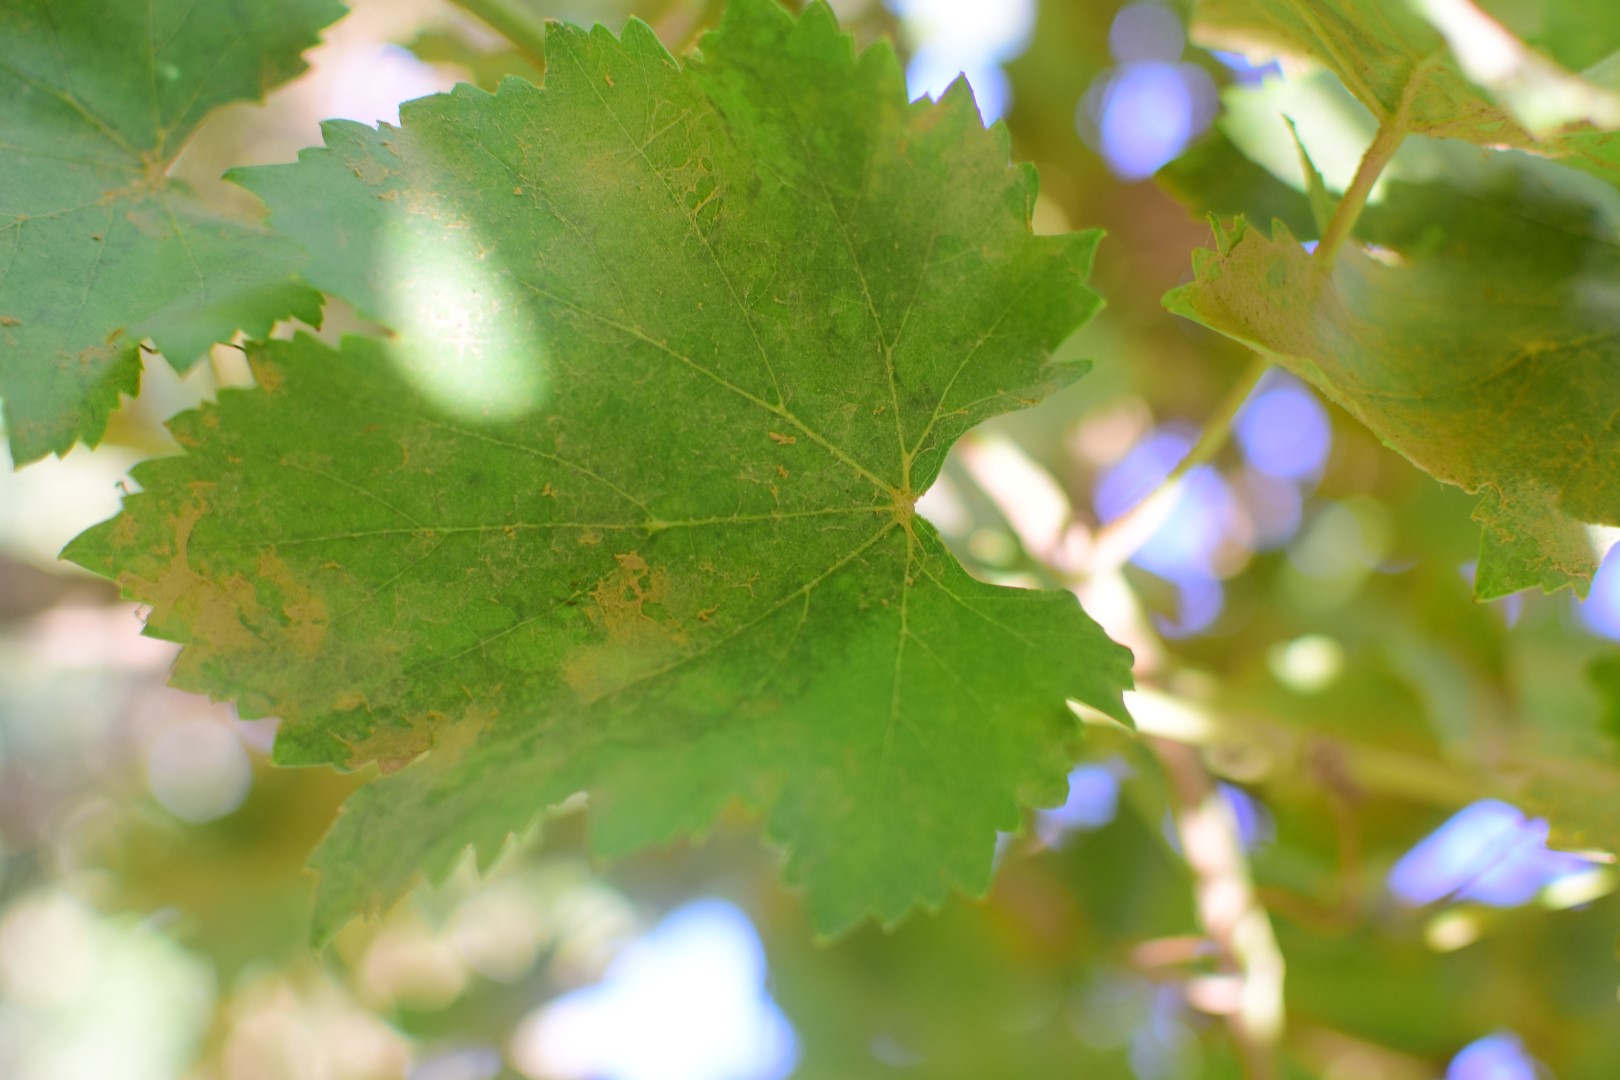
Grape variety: Deas Al-Annz